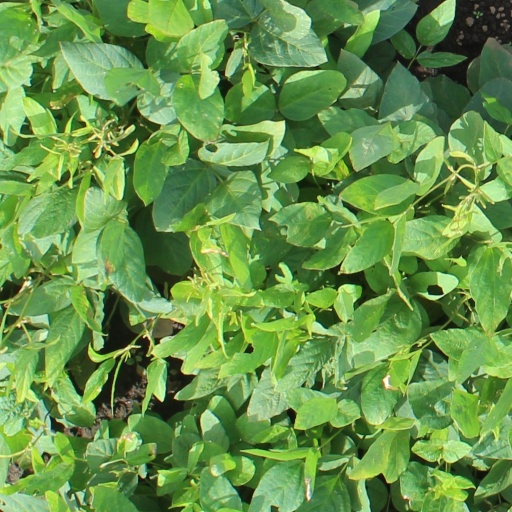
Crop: soybean